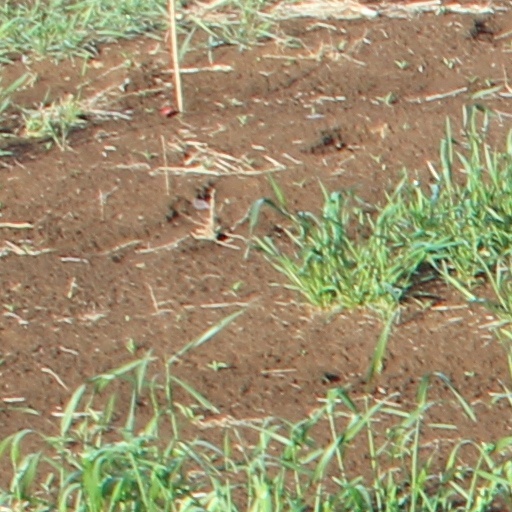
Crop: wheat